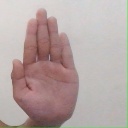
अक्षर: ध